Al Garhoud Bridge

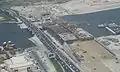
New bridge under construction by BESIX (progress photo taken on 1 May 2007)

To solve the major traffic problems caused by the old bridge, a replacement was constructed between 2006 and 2008 by Belgian main contractor BESIX.